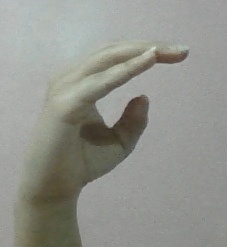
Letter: jeem